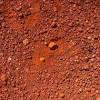
Soil type: Red soil